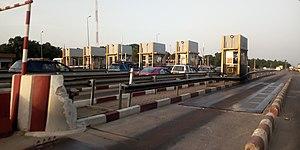
Poste de contrôle payant par passage de véhicule de toutes sortes sur la RNIE1 This is an image with the theme ""Africa on the Move or Transport"" from: Benin"